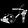
Label: Sandal